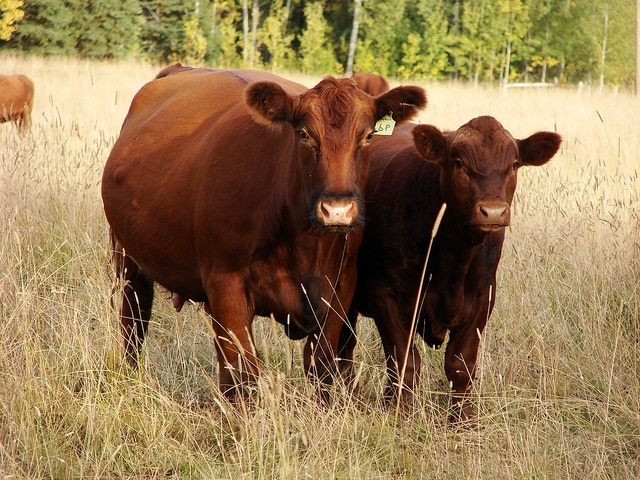
Two brown cows looking at the camera.
A couple of brown cows standing in the middle of a field.
Some very cute brown cows in a big field.
Two brown cows are walking together eating grass
Cows standing in a field looking at the camera